7.62×51mm NATO

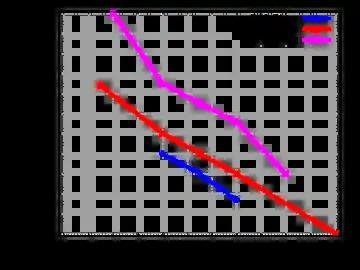
Velocity comparison between the 7.62×51mm NATO, .30-06 Springfield, and .300 Winchester Magnum for common bullet weights

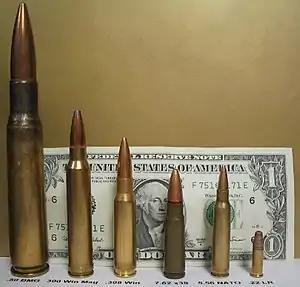
.50 BMG, .300 Winchester Magnum, .308 Winchester, 7.62×39mm, 5.56 NATO, and .22 LR

Work that would eventually develop the 7.62×51mm NATO started just after World War I when the large, powerful .30-06 Springfield cartridge proved difficult to adapt to semi-automatic rifles. A less powerful cartridge would allow a lighter firing mechanism. At the time the most promising design was the .276 Pedersen. When it was eventually demonstrated that the .30-06 Springfield was suitable for semi-automatic rifles, the .276 Pedersen was dropped.